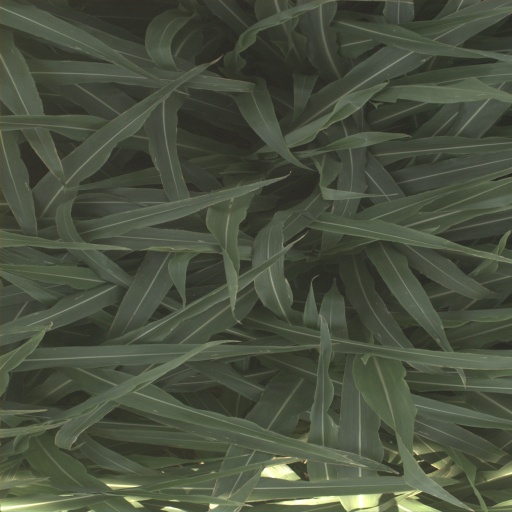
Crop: sorghum